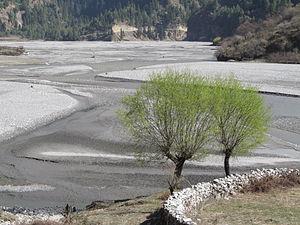
Le Mustang, du tibétain Mun Tang signifiant « plaine fertile », ou Royaume de Lo, est un ancien royaume de l'Himalaya aujourd'hui situé dans le nord-est du Népal. Le territoire historique correspond aux deux-tiers nord du district de Mustang, et fut longtemps interdit d'accès aux étrangers. Aujourd'hui, les autorités népalaises autorisent l'entrée de quelques centaines de visiteurs par an.